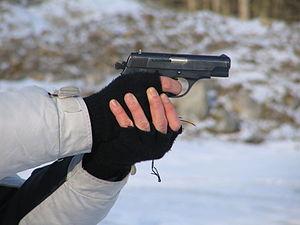
Produit à Kragujevac par la manufacture Zastava, le Zastava M57TT est une copie du Tokarev TT 33 en 7,62mm Tokarev auquel on a adjoint un chargeur de 9 coups au lieu de 8.